Billboard hacking

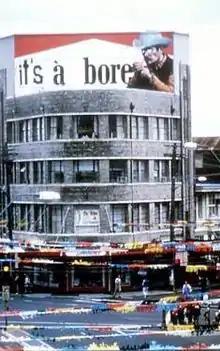
An example of hijacking using détournement

Control over the display of electronic billboards may be achieved by hacking. One possible way of doing this is by knowing the default password provided by the manufacturer as the customer may neglect to choose a new one. Another way of doing this is through SQL Injection. Manufacturers increasingly try to prevent billboard hacking by installing CCTV cameras or embedding anti-hacking features into the software and hardware of the billboard.